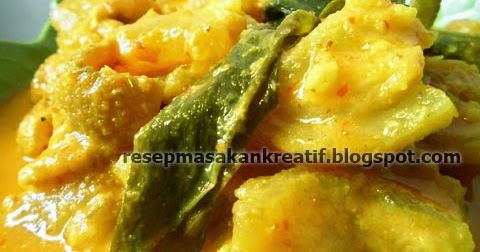
Label: gulai_tunjang